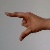
The image shows a hand gesture representing the letter 'Z' in Indian Sign Language.